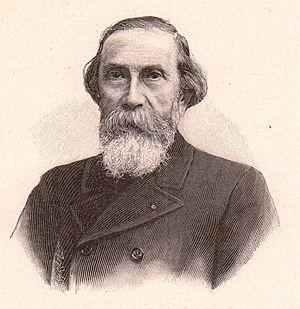
Ferdinand Gilbault, né à Brest en 1837, mort à Paris en 1926, est un sculpteur et graveur-médailleur français.
20 mars à Brest : Ferdinand Gilbault, mort à Paris en 1926, sculpteur et graveur-médailleur français.